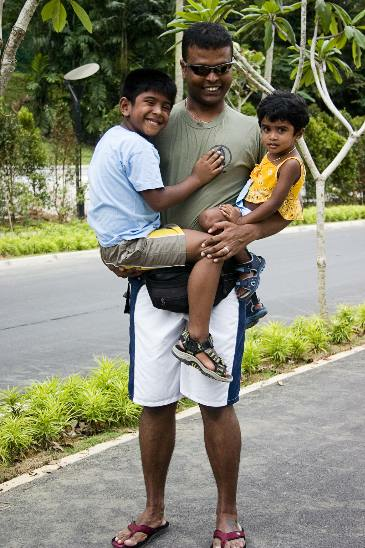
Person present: Yes